Scott Speed

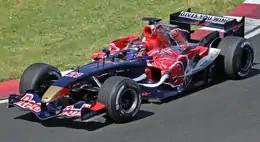
Speed at the 2006 Canadian Grand Prix

He finished the in 15th place. A week later and after a decent run at the he finished 11th. He retired from the with an engine failure and in his first he finished 13th. He retired from the on the opening lap with accident damage after colliding with Ralf Schumacher. Speed bounced back and ran rather well at the finishing 10th.